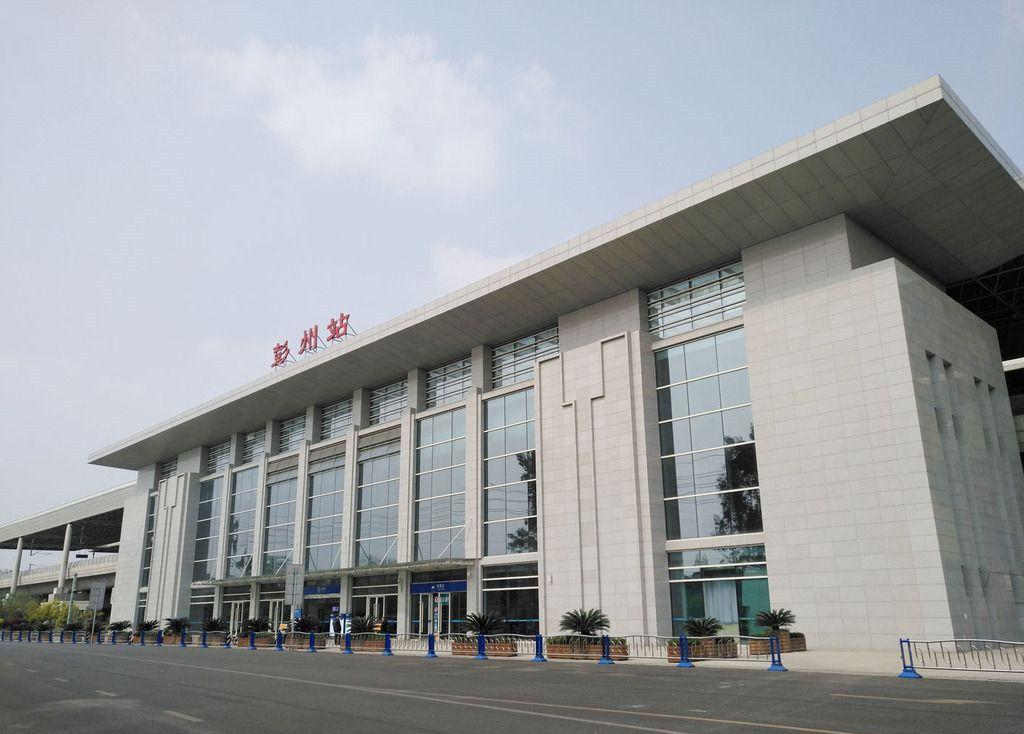
地标名称：彭州站
所在城市：成都市·彭州市